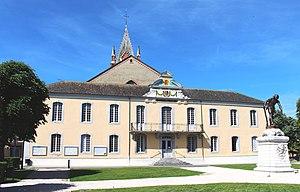
Mairie de Vic-en-Bigorre (Hautes-Pyrénées)
Dans les Hautes-Pyrénées, les élections municipales françaises de 2020 se déroulent les 15 mars et 28 juin 2020, comme partout en France, six ans après les élections précédentes.
Vic-en-Bigorre est une commune française située dans le département des Hautes-Pyrénées, en région Occitanie.